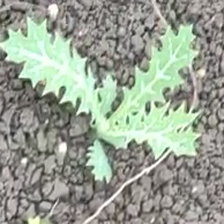
Weed species: Bilayat_(Mexicana_Argemone)